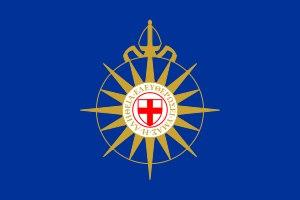
John Graves Simcoe était le premier lieutenant-gouverneur du Haut-Canada.
"L'anglicanisme est une confession chrétienne se voulant à la fois catholique et réformée, présente principalement dans les pays de culture anglophone, notamment dans toutes les anciennes colonies britanniques mais aussi sur les terres d'expatriation des Britanniques de par le monde. Le mot ""anglicanisme"" fut la première fois employé au XIXᵉ siècle. En dehors de l'Angleterre, les anglicans sont parfois appelés « épiscopaliens », c'est le cas notamment aux États-Unis. L'origine de cette confession remonte à la décision du roi d'Angleterre Henri VIII, au XVIᵉ siècle, de rompre avec le pape pour causes politiques et théologiques via l'acte de suprématie. À l'origine, la doctrine anglicane est énoncée dans les Trente-neuf articles qui ont longtemps eu une valeur impérative. L'éventail entre les positions doctrinales s'est ensuite élargi et donne lieu à de nombreuses classifications.